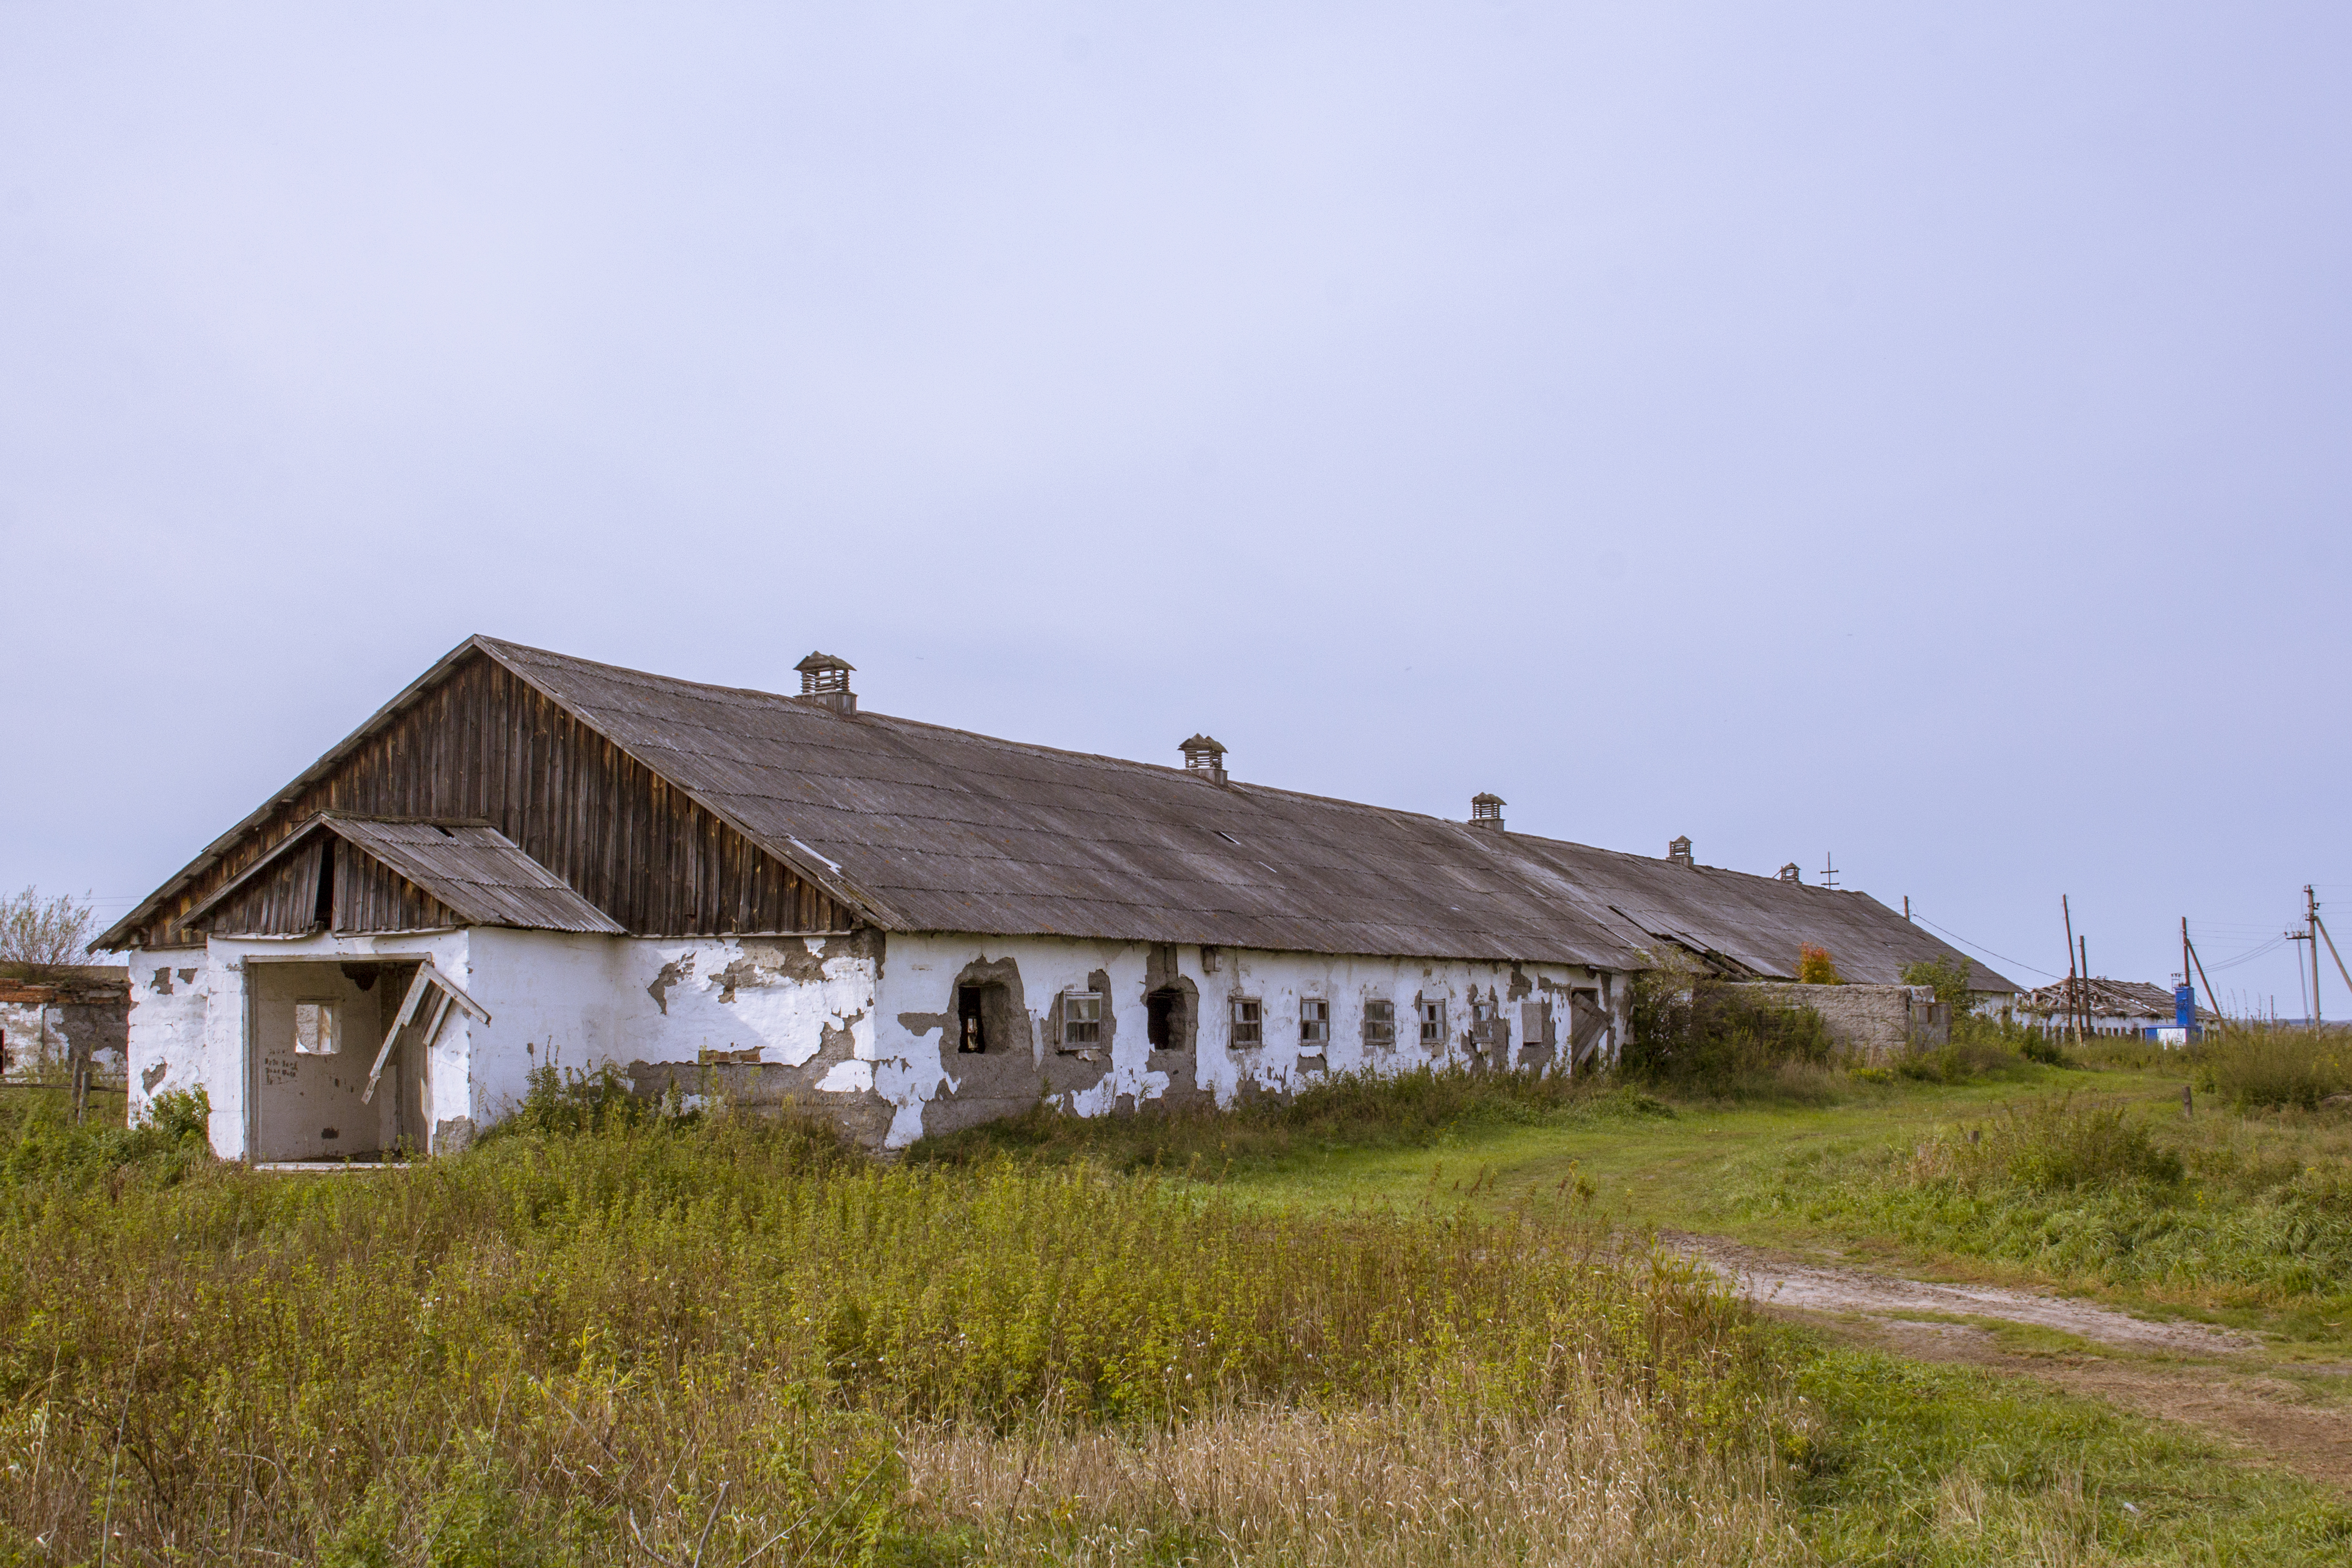
Collective farm, farm, village, barn, devastation, ruins, cowshed, structure, house, rural area, home, grass, roof, farmhouse, land lot, grassland, building, cottage, highland, hill, croft, prairie, architecture, landscape, fell, shack, mountain, cloud, plant, road, meadow, estate, pasture, national park, hut, vacation, plain